Double Irish arrangement

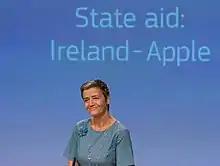
Margrethe Vestager, announcing Apple's €13 billion fine for Irish taxes avoided from 2004 to 2014 via an illegal "Double Irish" BEPS scheme

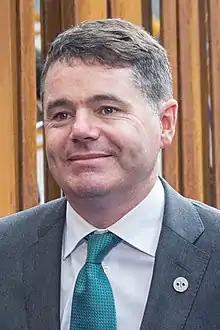
Irish Finance Minister Paschal Donohoe reversed some of the benefits ex-Finance Minister Michael Noonan gave the CAIA BEPS tool for Apple in 2015, and promised to investigate the Single Malt BEPS tool.

By 2017, Apple was Ireland's largest company, and post leprechaun economics, accounted for over one quarter of Irish GDP growth. Apple's use of the Double Irish BEPS tool to achieve tax rates <1%, dates back to the late 1980s, and was investigated by the U.S. Senate in May 2013, and covered in the main financial media.